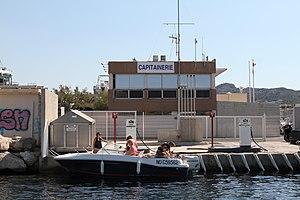
Capitainerie et station service marine de La Pointe-Rouge, Marseille (France)
Le réseau de bateaux-bus de Marseille désigne différents services de dessertes maritimes couvrant différents quartiers insulaires ou non de la Ville de Marseille.